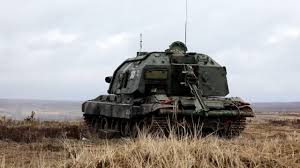
Label: Self Propelled Artillery